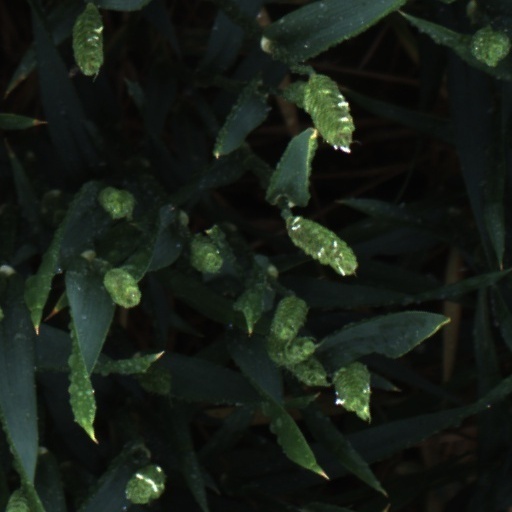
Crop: wheat